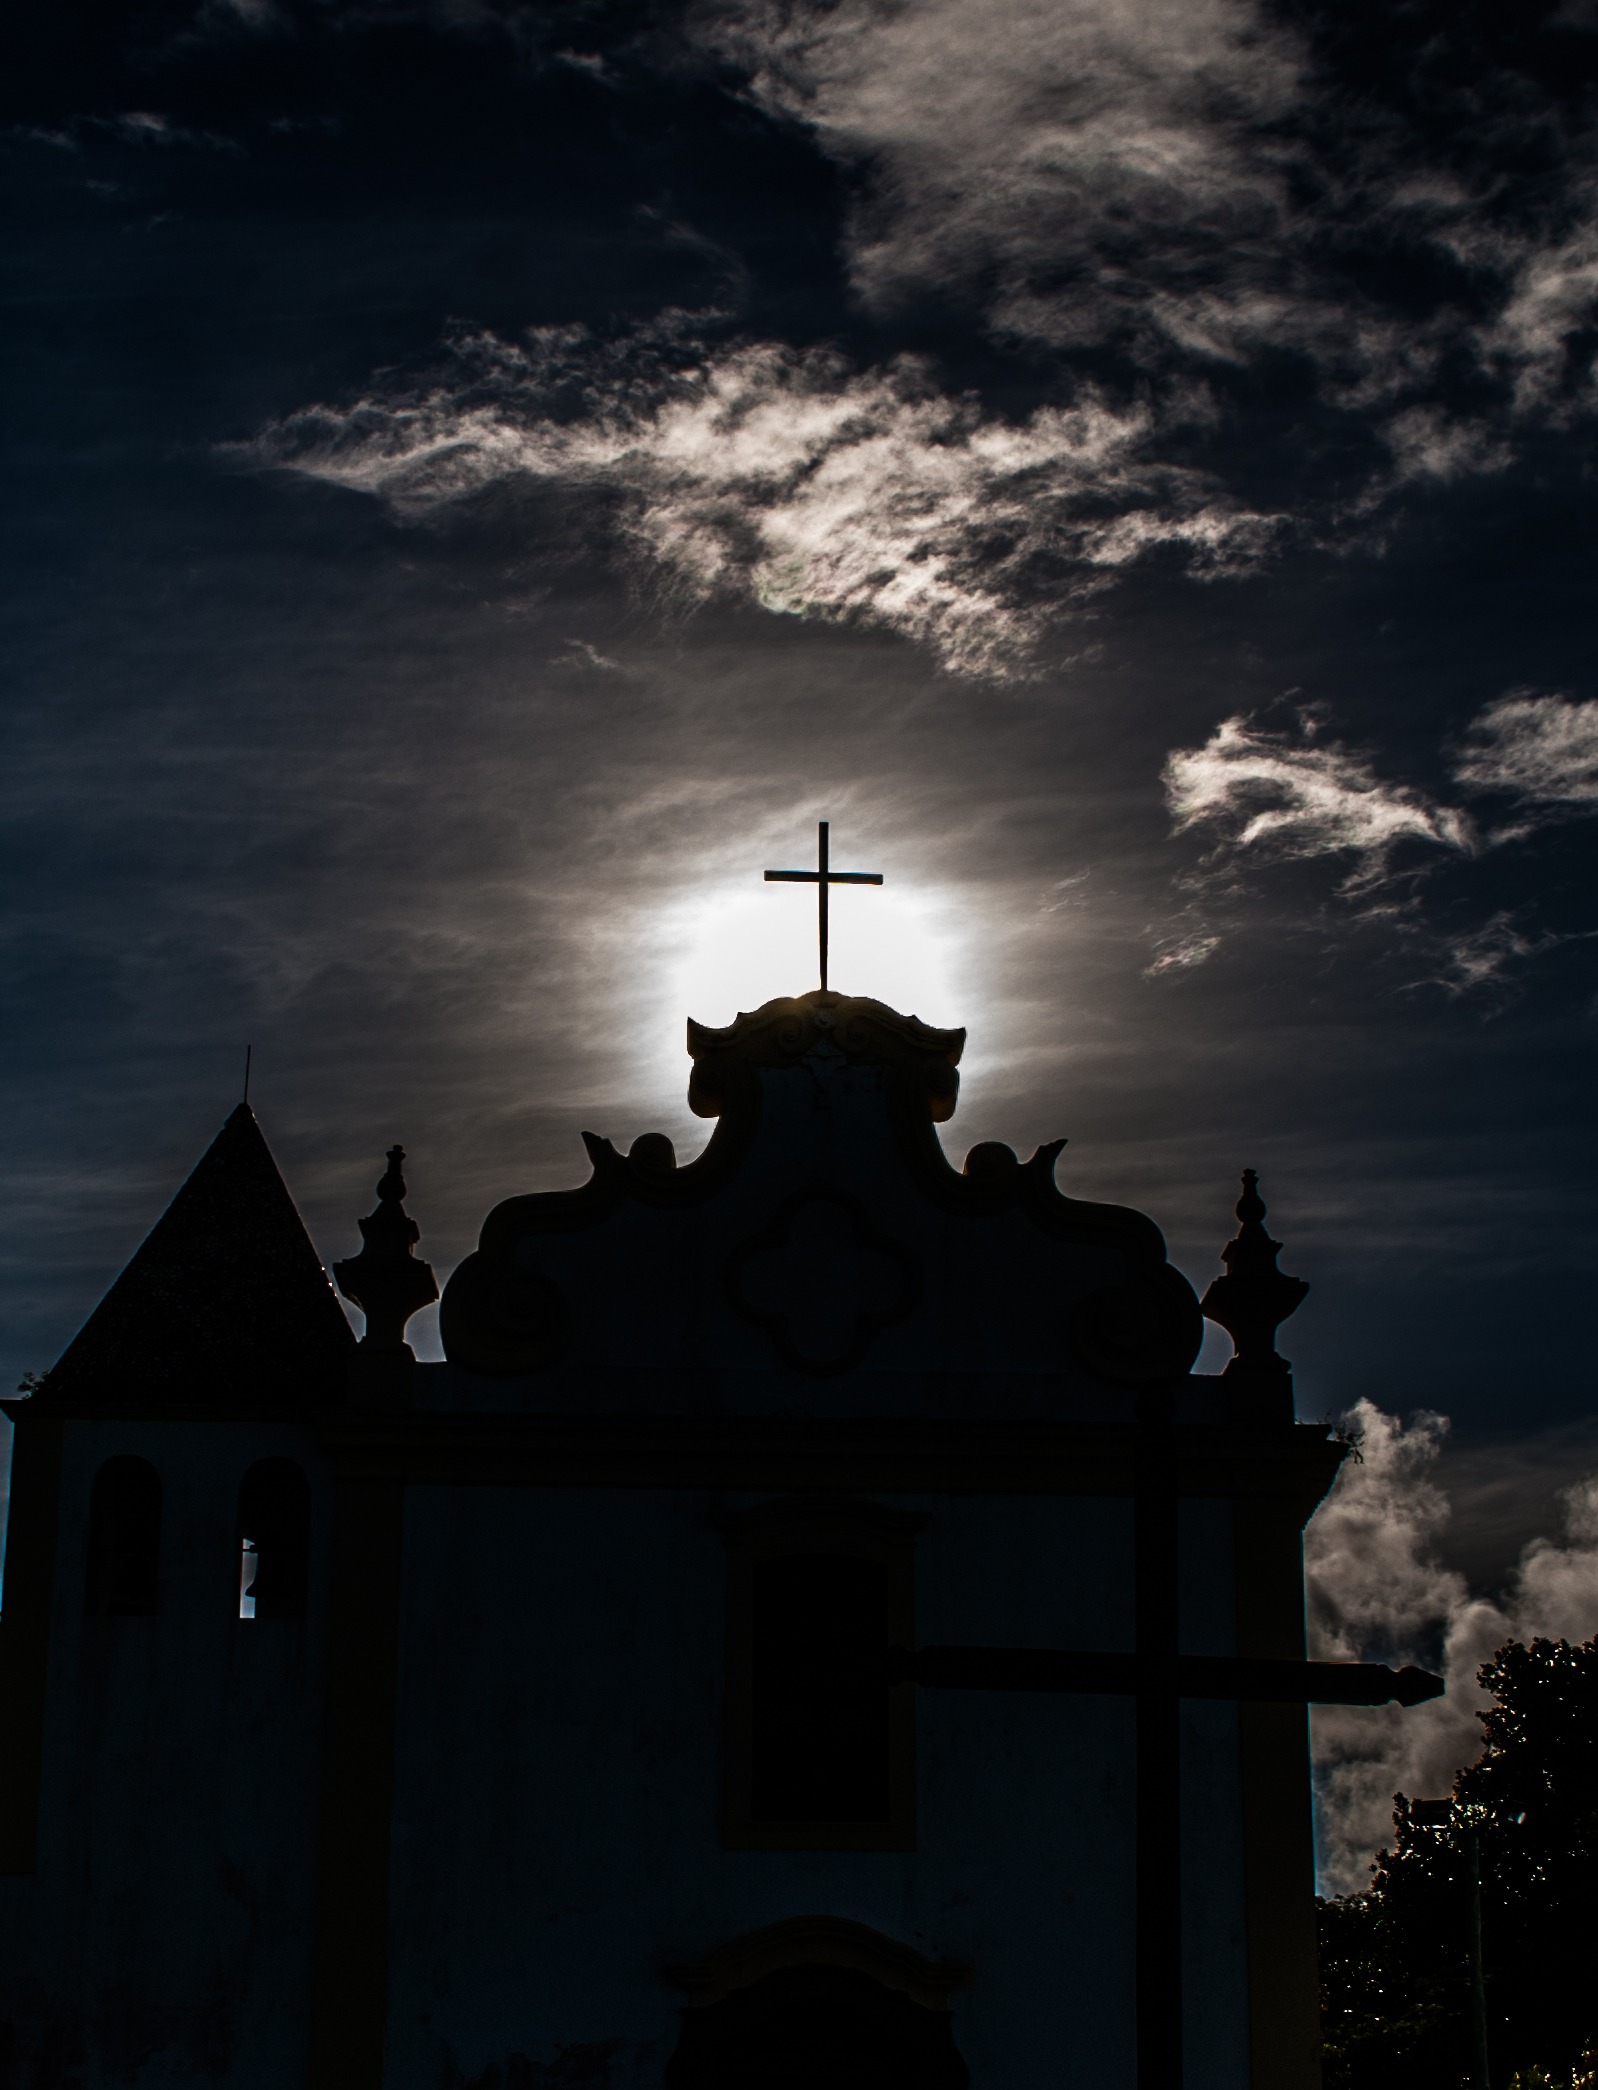
silhouette, light, cloud, sky, sunset, night, sunlight, dawn, atmosphere, dusk, evening, tower, darkness, church, monochrome, christianity, cruz, dome of the cross